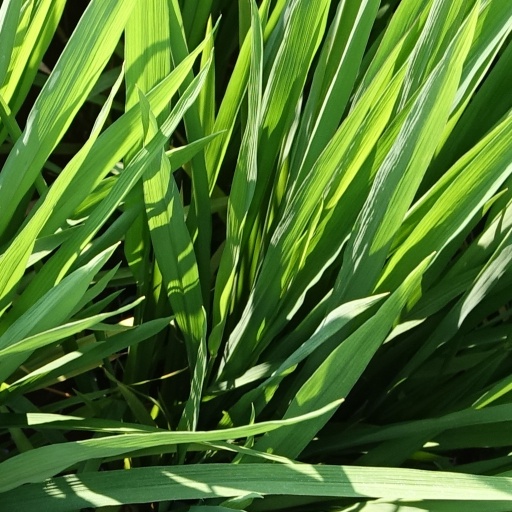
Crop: rice